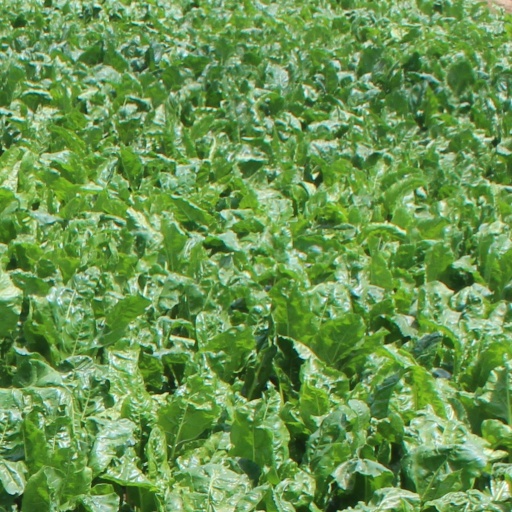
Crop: sugar beet